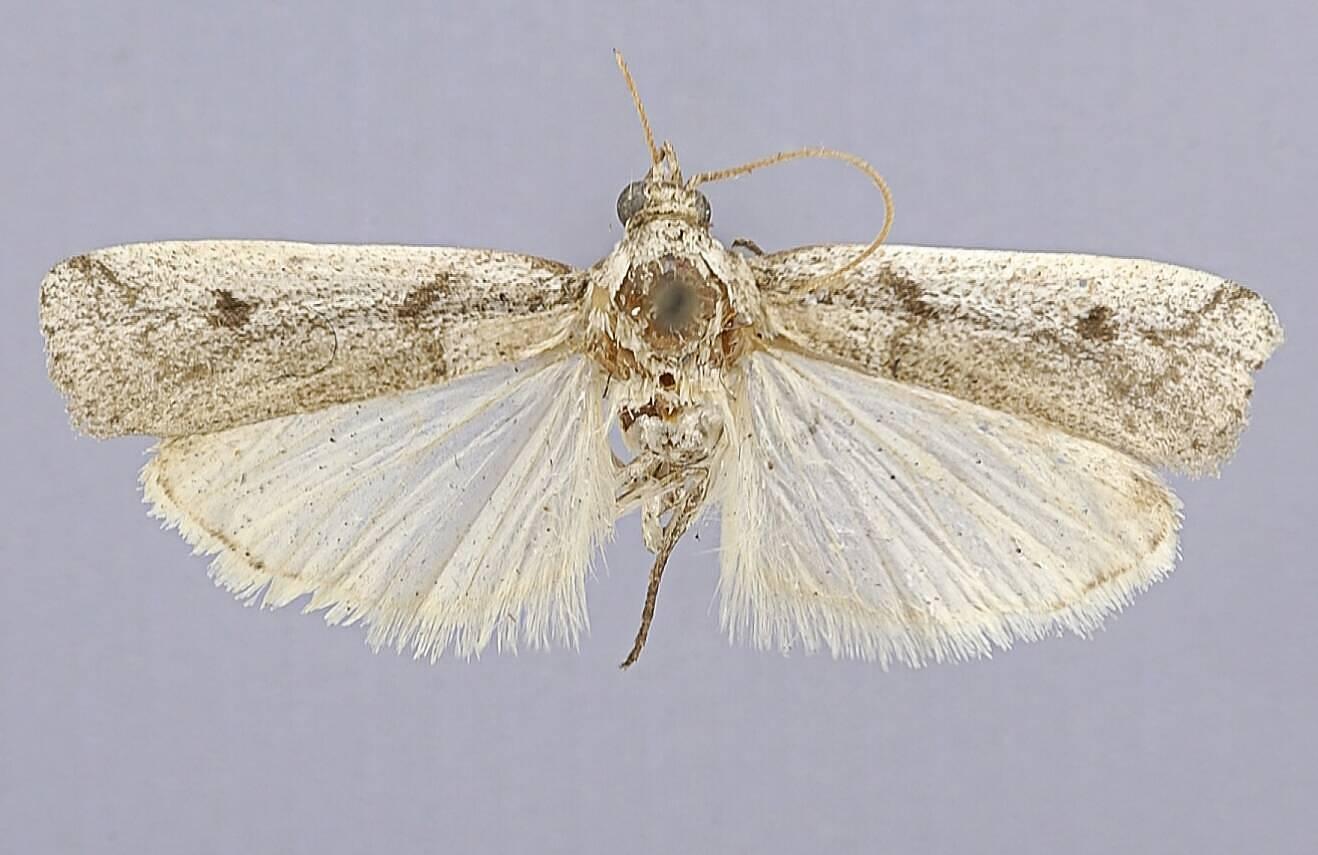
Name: Zophodia polingella
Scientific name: Zophodia polingella Dyar
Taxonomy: Animalia, Arthropoda, Insecta, Lepidoptera, Pyralidae
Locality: Southern Arizona, [Not Stated], Arizona, United States